Partialism

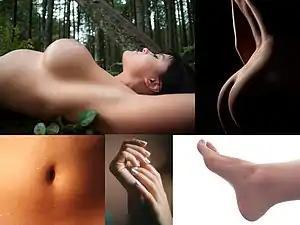
Armpits, backs, breasts, buttocks, navels, hair, hands, feet, legs, and lips are common objects of a partialism.

Partialism is a sexual fetish with an exclusive focus on a specific part of the body other than genitals. Partialism is categorized as a fetishistic disorder in the DSM-5 of the American Psychiatric Association only if it causes significant psychosocial distress for the person or has detrimental effects on important areas of their life. In the DSM-IV, it was considered a separate paraphilia (not otherwise specified), but was merged into fetishistic disorder by the DSM-5. Individuals who exhibit partialism sometimes describe the anatomy of interest to them as having equal or greater erotic attraction for them than do the genitals.